Mapou Yanga-Mbiwa

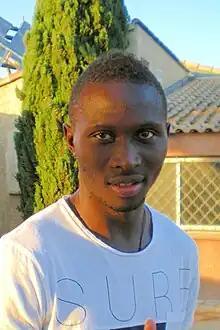
Yanga-Mbiwa in 2012

Mapou Nzapali Yanga-Mbiwa (born 15 May 1989) is a French professional footballer who plays as a centre-back. He last played for FC Istres who are in Championnat National.